1 May 2015 Jalisco attacks

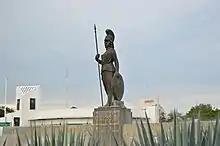
Statue of La Minerva in Guadalajara, where one of the protests took place

On 9 May, around 1,000 civilians in Guadalajara dressed in white and conducted a silent march. The march started in the Providencia neighborhood in western Guadalajara and ended at La Minerva, one of the city's main monuments. It was organized online under the hashtag #CaminataPorLaPazGDL. According to the march organizers, the purpose of the movement was to bring peace awareness in light of the incidents that occurred on 1 May. They also asked citizens to self-reflect on their behavior in society and analyze what they have done to promote change. The organizers stated that they were not part of any belief system, foundation, political group, or organization. Several celebrities from Guadalajara promoted the march through social media. The march included people from various age groups; entire families were also recorded in attendance. There were also several sports, business, and religious groups present. They were guarded by the Guadalajara Municipal Police, the Jalisco State Police, and the Civil Protection and Fire Brigade corporations. Once civilians reached La Minerva, they adorned it with flowers and candles. There were about 1,500 civilians by the end of the march. Several of the activists present spoke to the media and explained that they or their family members were victims of violence in Jalisco in the past. Others explained that they were marching because they were tired of the violent incidents in their home state. The movement ended after those present sang the Mexican National Anthem and played a video recording of a child who advocated honesty as a means for peace. "Peace starts in each and everyone one of us," was the final quote of the recording.